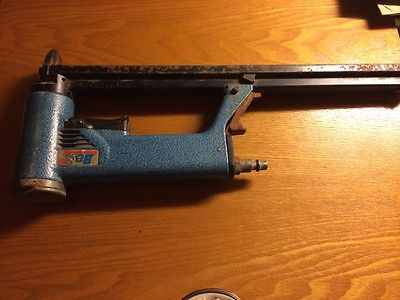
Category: stapler